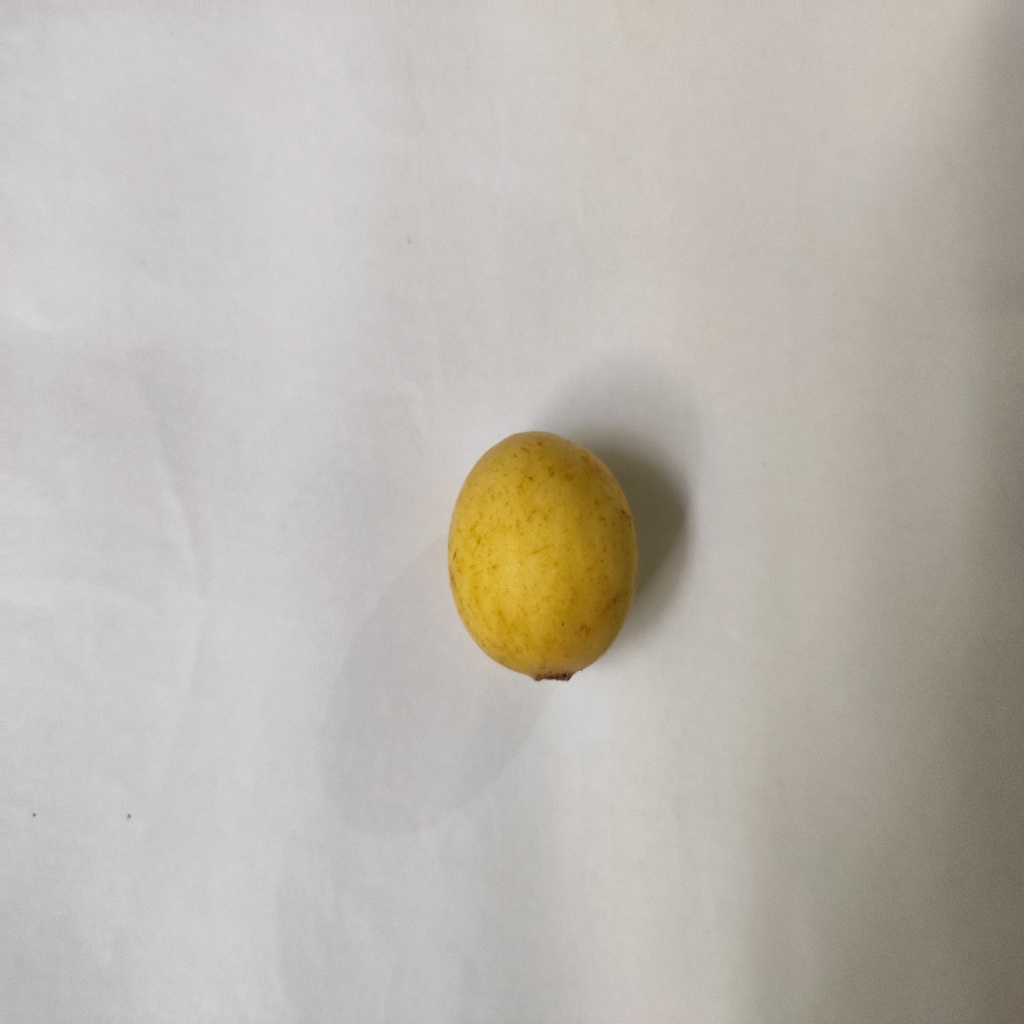
Crop: guava
Quality class: Class_A